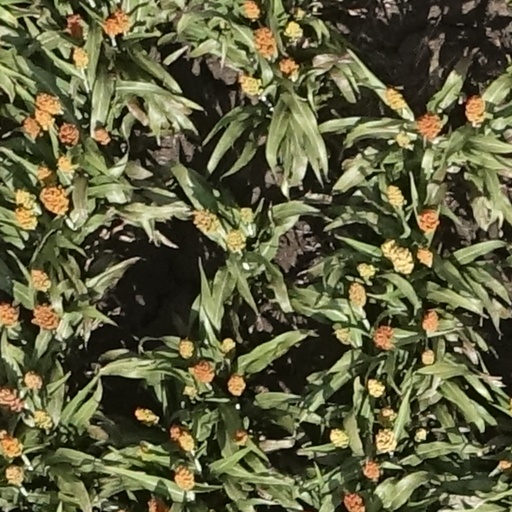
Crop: sorghum